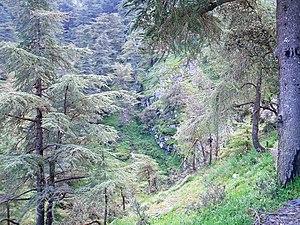
Couleurs de l'atlas blidéen (Algérie).
Le parc national de Chréa, est un parc national d'Algérie situé à 50 km au sud d'Alger dans la wilaya de Blida.
Les cèdres en Algérie sont constitués de cèdres de l'Atlas. Les cédraies sont morcelées et se répartissent sur une surface d’environ 30 000 ha situées en majorité dans l'Atlas tellien et l'Atlas saharien.
La wilaya d'Alger est une subdivision administrative algérienne située dans l'Algérois. Son chef-lieu est Alger.